Guaycura people

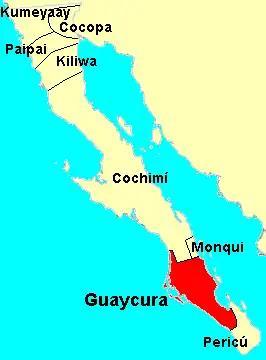

The Guaycura (Waicura, Waikuri, Guaycuri) were a native people of Baja California Sur, Mexico, occupying an area extending south from near Loreto to Todos Santos. They contested the area around La Paz with the Pericú. The Guaycura were nomadic hunter-gatherers. They are distinguished by a language unrelated to any other Native American language, indicating in the opinion of some linguists that their ancestry in Baja California dates back thousands of years.